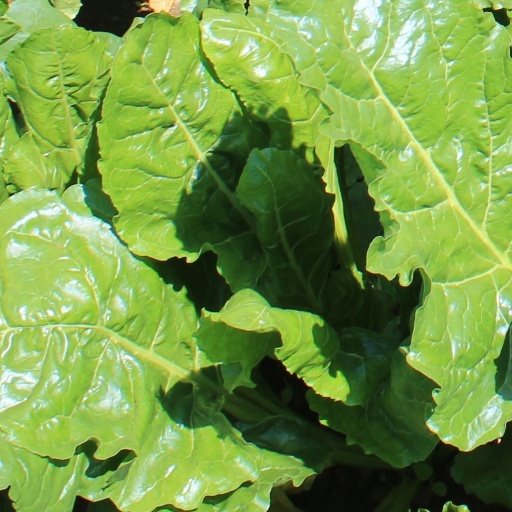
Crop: sugar beet